Question: Please indicate a possible affordance area of the bowl that can be used for pouring
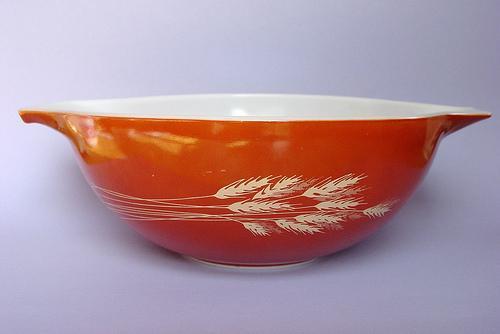
Answer: [20, 91, 492, 130]